Koopmans-de Wet House

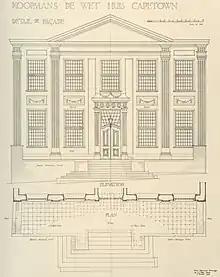
Architectural Drawing by G. E. Pearse (1933)

Restorations were led by Dr. Purcell, a zoologist and biologist, who brought a scientific rigour to the process, documenting every stage meticulously.